U.S. Route 66 in New Mexico

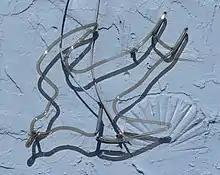
Neon signage illuminating the Blue Swallow Motel in Tucumcari

Various towns and cities quickly established roadside motel strips to accommodate a burgeoning traffic from Route 66 travelers.